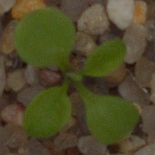
Label: shepherds_purse